Ralaghan Idol

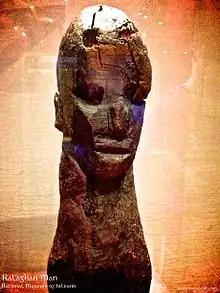
Carved head of the wooden figure

The Ralaghan idol, also known as the "Ralaghan figure", is a late Bronze Age anthropomorphic, carved wooden figure found in a bog in the townland of Ralaghan, County Cavan, Ireland. It is held by the National Museum of Ireland.